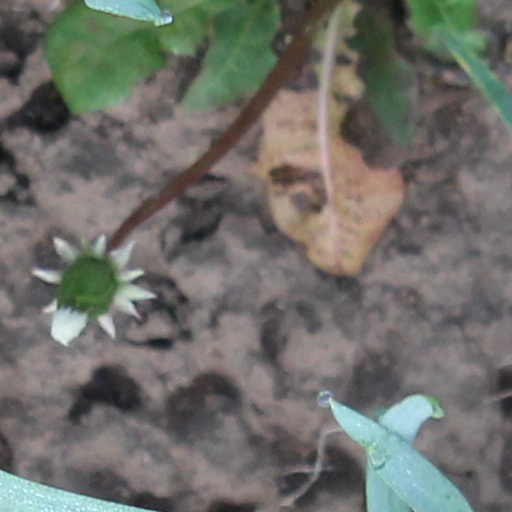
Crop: wheat